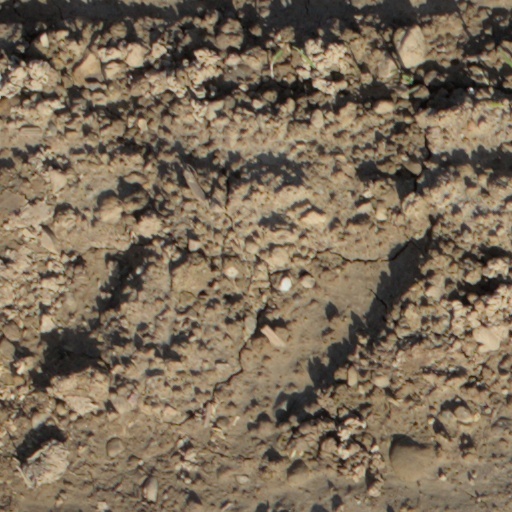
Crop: wheat